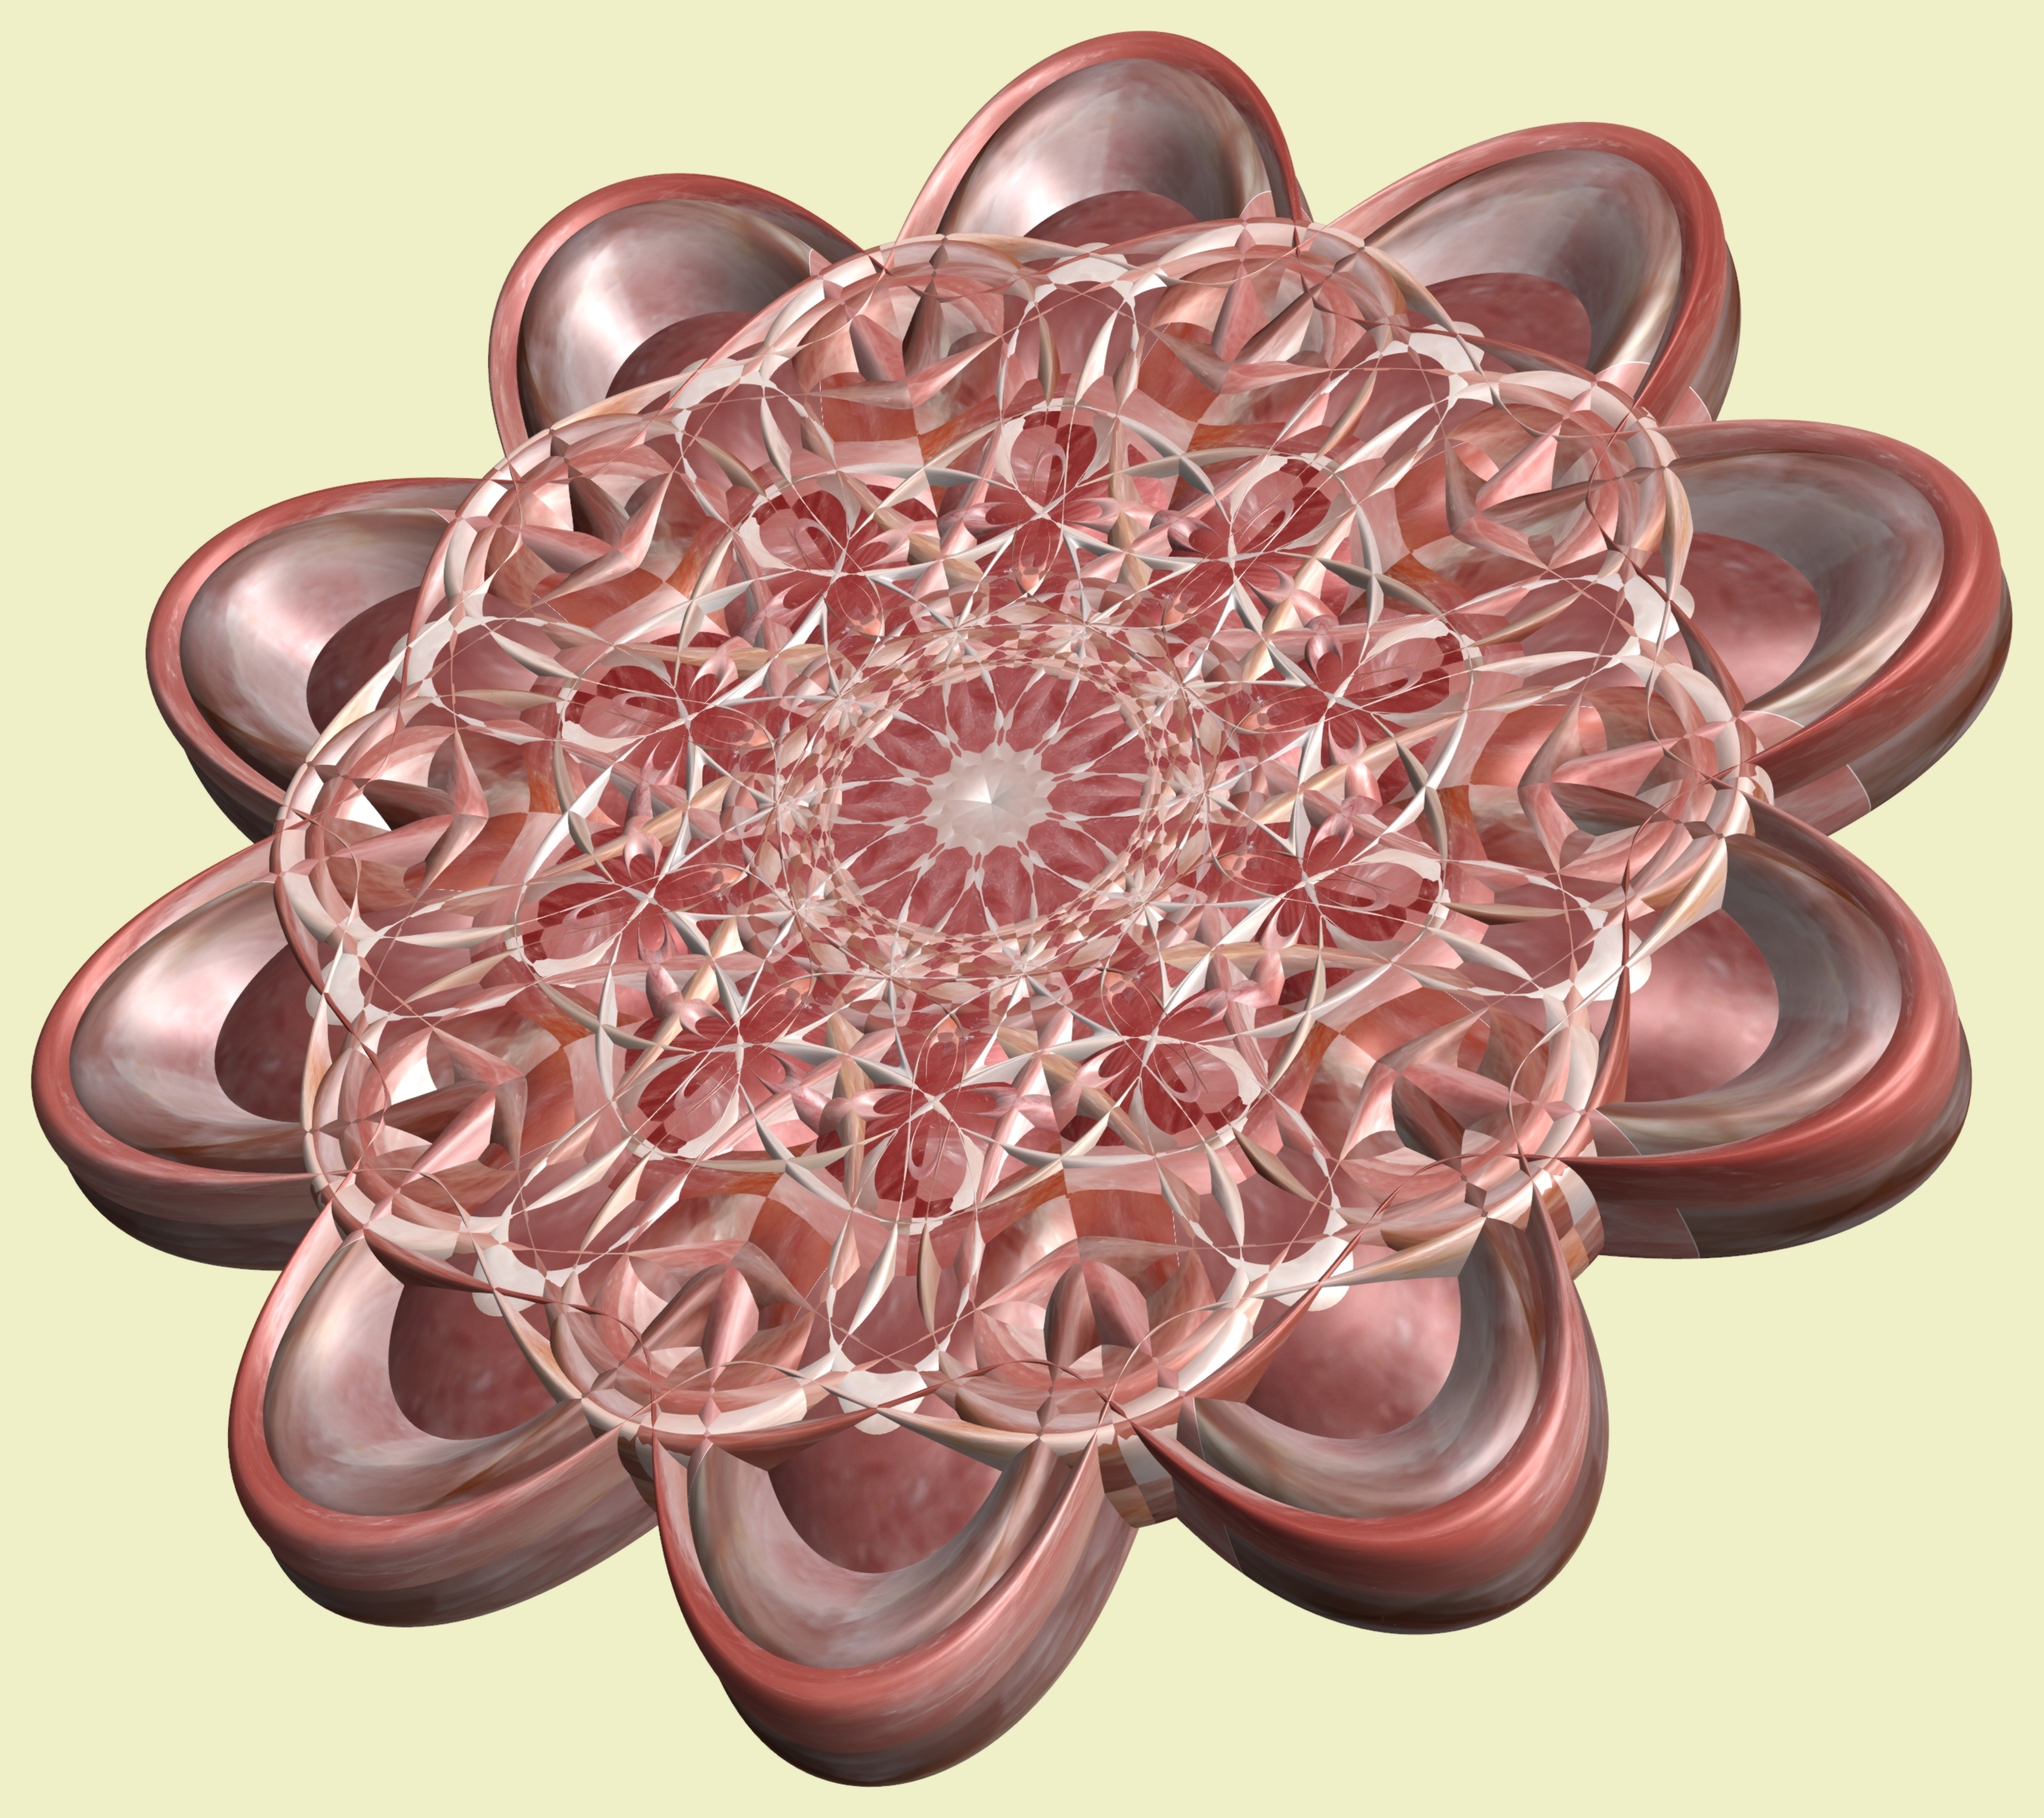
structure, texture, flower, petal, heart, pattern, lighting, circle, jewellery, design, symmetry, 3d, graphic, organ, mathematica, cg, parametricplot3d, code, program, algorithm, mapping, disc, fashion accessory